Yuen Kwok-yung

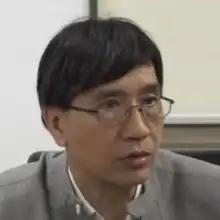
Yuen during a National Health Commission press conference in January 2020

Yuen Kwok-yung (born 30 December 1956) is a Hong Kong microbiologist, physician, and surgeon. He is a prolific researcher, with most of his nearly 800 papers related to research on novel microbes or emerging infectious diseases. He led a team identifying the SARS coronavirus that caused the SARS pandemic of 2003–04, and traced its genetic origins to wild bats. During the COVID-19 pandemic, he acted as expert adviser to the Hong Kong government.